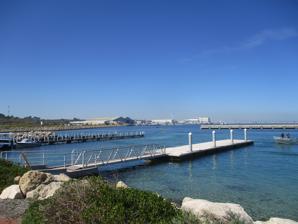
Building: Henderson Naval Base
Country: Unknown
Year built: 1913
Never-completed naval base in Western Australia Henderson Naval Base Jervoise Bay, south of Woodman Point , Western Australia in Australia Jervoise Bay Boat Harbour in 2019, proposed location of the Henderson Naval Base Approximate location of the Henderson Naval Base Camp Coordinates 32°08′36″S 115°45′30″E / 32.143258°S 115.758450°E / -32.143258; 115.758450 ( Jervoise Bay ) Site information Owner Minister for Defence Operator Royal Australian Navy Site history Built 1913 ( 1913 ) −1920 ( 1920 ) In use Never completed Henderson Naval Base was a proposed and partially built naval base of the Royal Australian Navy south of Fremantle , Western Australia in what is now the suburbs of Naval Base and Henderson . Planned in 1911, construction of the base commenced in 1913 but was abandoned during World War I and cancelled in 1920. Temporary naval facilities subsequently existed in the state during World War II but a permanent facility was not established until 1978, when HMAS Stirling was commissioned. History Studies into the establishment of a naval base in Western Australia date back to 1887, when John Coode , the head of the firm of Coode and Matthews and a respected English civil engineer, visited Australia to select a location for a naval base. He provided a report on his activities four years later, in which he suggested Cockburn Sound as a location. His recommendation was, to drill into Success and Parmelia Banks to establish whether ships could pass through the sandbanks through dredged channels to allow access to the sound. Following a visit to Australia, British Admiral Reginald Henderson suggested Cockburn Sound as the location of a naval base once more in 1910, as part of a report compiled by him. At the time, the Royal Australian Navy in Western Australia consisted of fourteen men and four sail boats, based in a boats shed. Henderson's report came at a time of radical change in the plans for the Royal Australian Navy. Prior to 1909, the navy's role was a domestic and defensive one, with naval ships no larger than destroyers required for this task. From 1909, the thinking of the Australian naval staff evolved towards a blue-water navy , equipped with larger surface ships. This ambitious plan saw Australia as a major naval power in the Pacific by 1933. The events of World War I prevented the execution of such plans and the financial constraints and a return to Britain as a source of naval protection for Australia put an end to plans of a large Australian naval force altogether. The new Henderson Naval Base was envisioned to be home to 7,500 men, 17 armoured ships and nine submarines and to be Britain's main base in the Indian-Pacific region. The Commonwealth of Australia acquired much of the land on the coastal strip from Woodman Point in the north to Cape Peron in the south following the announcement of the future base and the land remained under federal government ownership even after the naval base plans were abandoned. Consequently, development of the area stalled and settlers moved to other areas. The official opening of the Henderson Naval Base took place on 7 May 1913, in the presence of Senator George Pearce , with speeches from Admiral Creswell and the Premier of Western Australia of the time, John Scaddan . The project suffered from unfortunate timing, starting just a year before the outbreak of World War I, and domestic issues like labour shortages and delays in the harbour dredging. By late 1913, only about 30 men worked on the Henderson Naval Base, the number of workmen having been scaled back, something that was registered with indignation in Western Australia. In 1914, Irish engineer Maurice Fitzmaurice was involved with the selection and design of the harbour, with Jervoise Bay, just south of Woodman Point, selected over Mangles Bay . The cost of construction, on top of the financial cost of the war effort, proved to be a heavy burden on Australia's economy. By 1917, £1.5 million had been spend on the Henderson base, which was envisaged to cost £5.5 million over a period of ten years to construct. The project was officially abandoned in 1920 in favour of a British naval base in Singapore . By 1923, the blue-water navy strategy for the Royal Australian Navy had been abandoned, the navy drastically reduced, suffering from coal shortages, and its only capital ship, HMAS Australia , scuttled a year later. Leading Australian politicians like Senator Pearce felt that, with the Washington Naval Treaty from 1922, the potential threat of Australia from Japan had been eliminated for at least the following decade. Legacy HMAS Warramunga and HMAS Perth at the Australian Marine Complex in 2019 Also never completed, the Perth suburb of Naval Base derives its name from the proposed facility while the suburb immediately north of it, Henderson , is named after the admiral and base. The camp facilities of the Henderson base were used for training during World War II and as public housing in the post war years. The camp was located east of the Naval Base to Rockingham road, now Cockburn Road , on the high ground south of the fence of the Woodman Point Quarantine Station. The area is now part of the Woodman Point Waste Water Treatment Plant. Fremantle was extensively used by the Australian and allied navies during World War II but no permanent base was established in Western Australia in the decades after the war. A feasibility study for Cockburn Sound was carried out in 1966 and, three years later, the Australian Government announced the construction of a naval base on Garden Island . From 1975, the new facility came in use but was officially commissioned in July 1978 as HMAS Stirling , the Fleet Base West. Henderson, today, is home to the Australian Marine Complex , a maintenance facility that serves the Royal Australian Navy. References